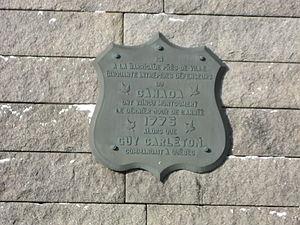
Plaque en français où est rappelé la bataille de Québec (1775), sur un mur le long du boulevard Champlain, dans la Basse-Ville du Vieux-Québec «
La bataille de Québec a lieu le 31 décembre 1775 entre les forces de l'armée continentale américaine et celles des britanniques défendant la ville de Québec, dans les premiers stades de la guerre d'indépendance américaine. La bataille aboutit à la première défaite majeure de la guerre pour les Américains, qui subissent de lourdes pertes. Le général Richard Montgomery est décédé, Benedict Arnold est blessé et Daniel Morgan ainsi que 400 de ses hommes sont faits prisonniers. La garnison de la ville, formée à la fois de troupes régulières et de milices, est commandée par le gouverneur de la province de Québec, le général Guy Carleton. Les forces britanniques connaissent peu de pertes durant la bataille.